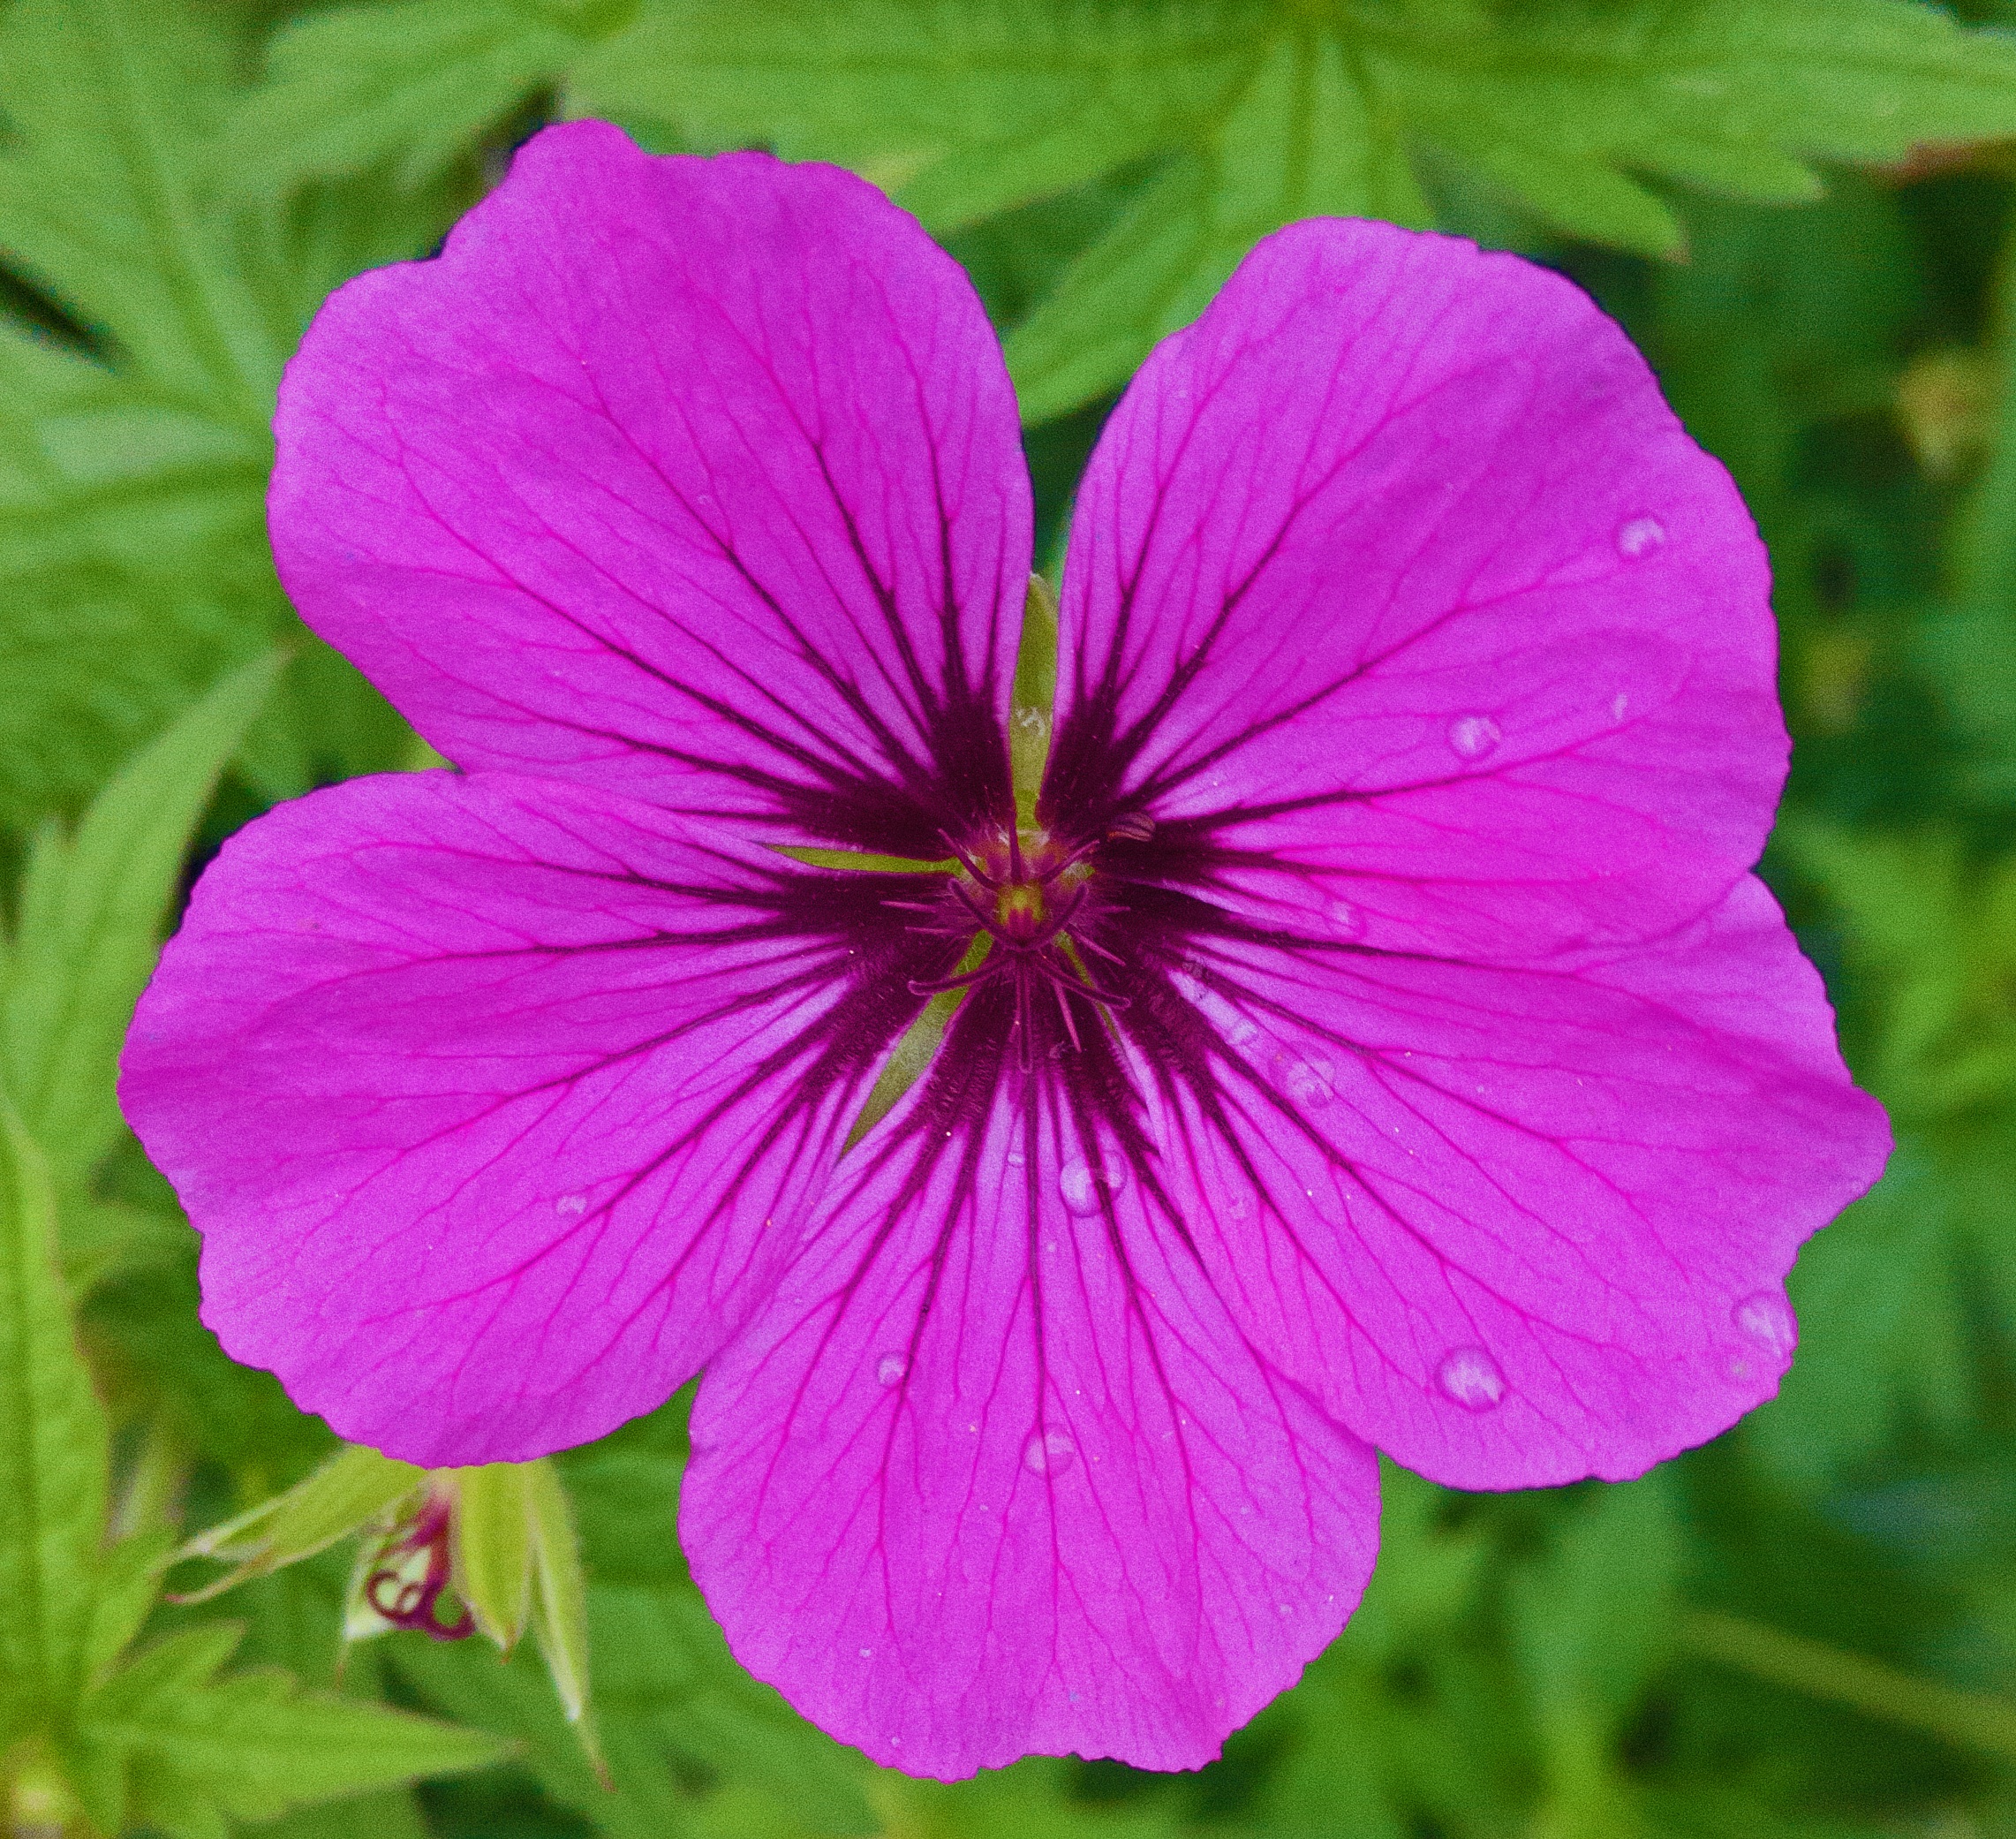
nature, plant, flower, petal, pink, flora, wildflower, flowers, geranium, pink flower, flowering plant, geraniaceae, pink evening primrose, geranium cinereum, annual plant, land plant, geraniales